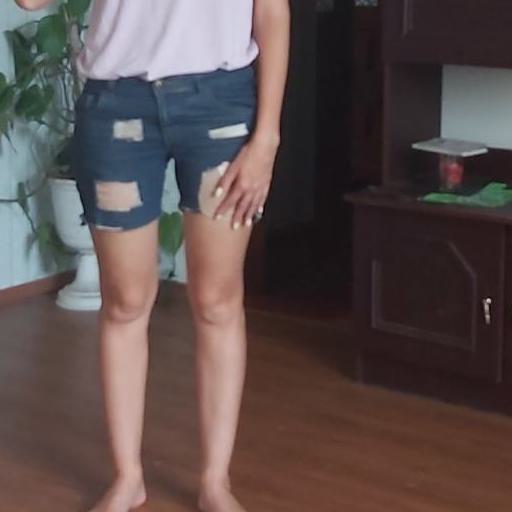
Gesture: no_gesture